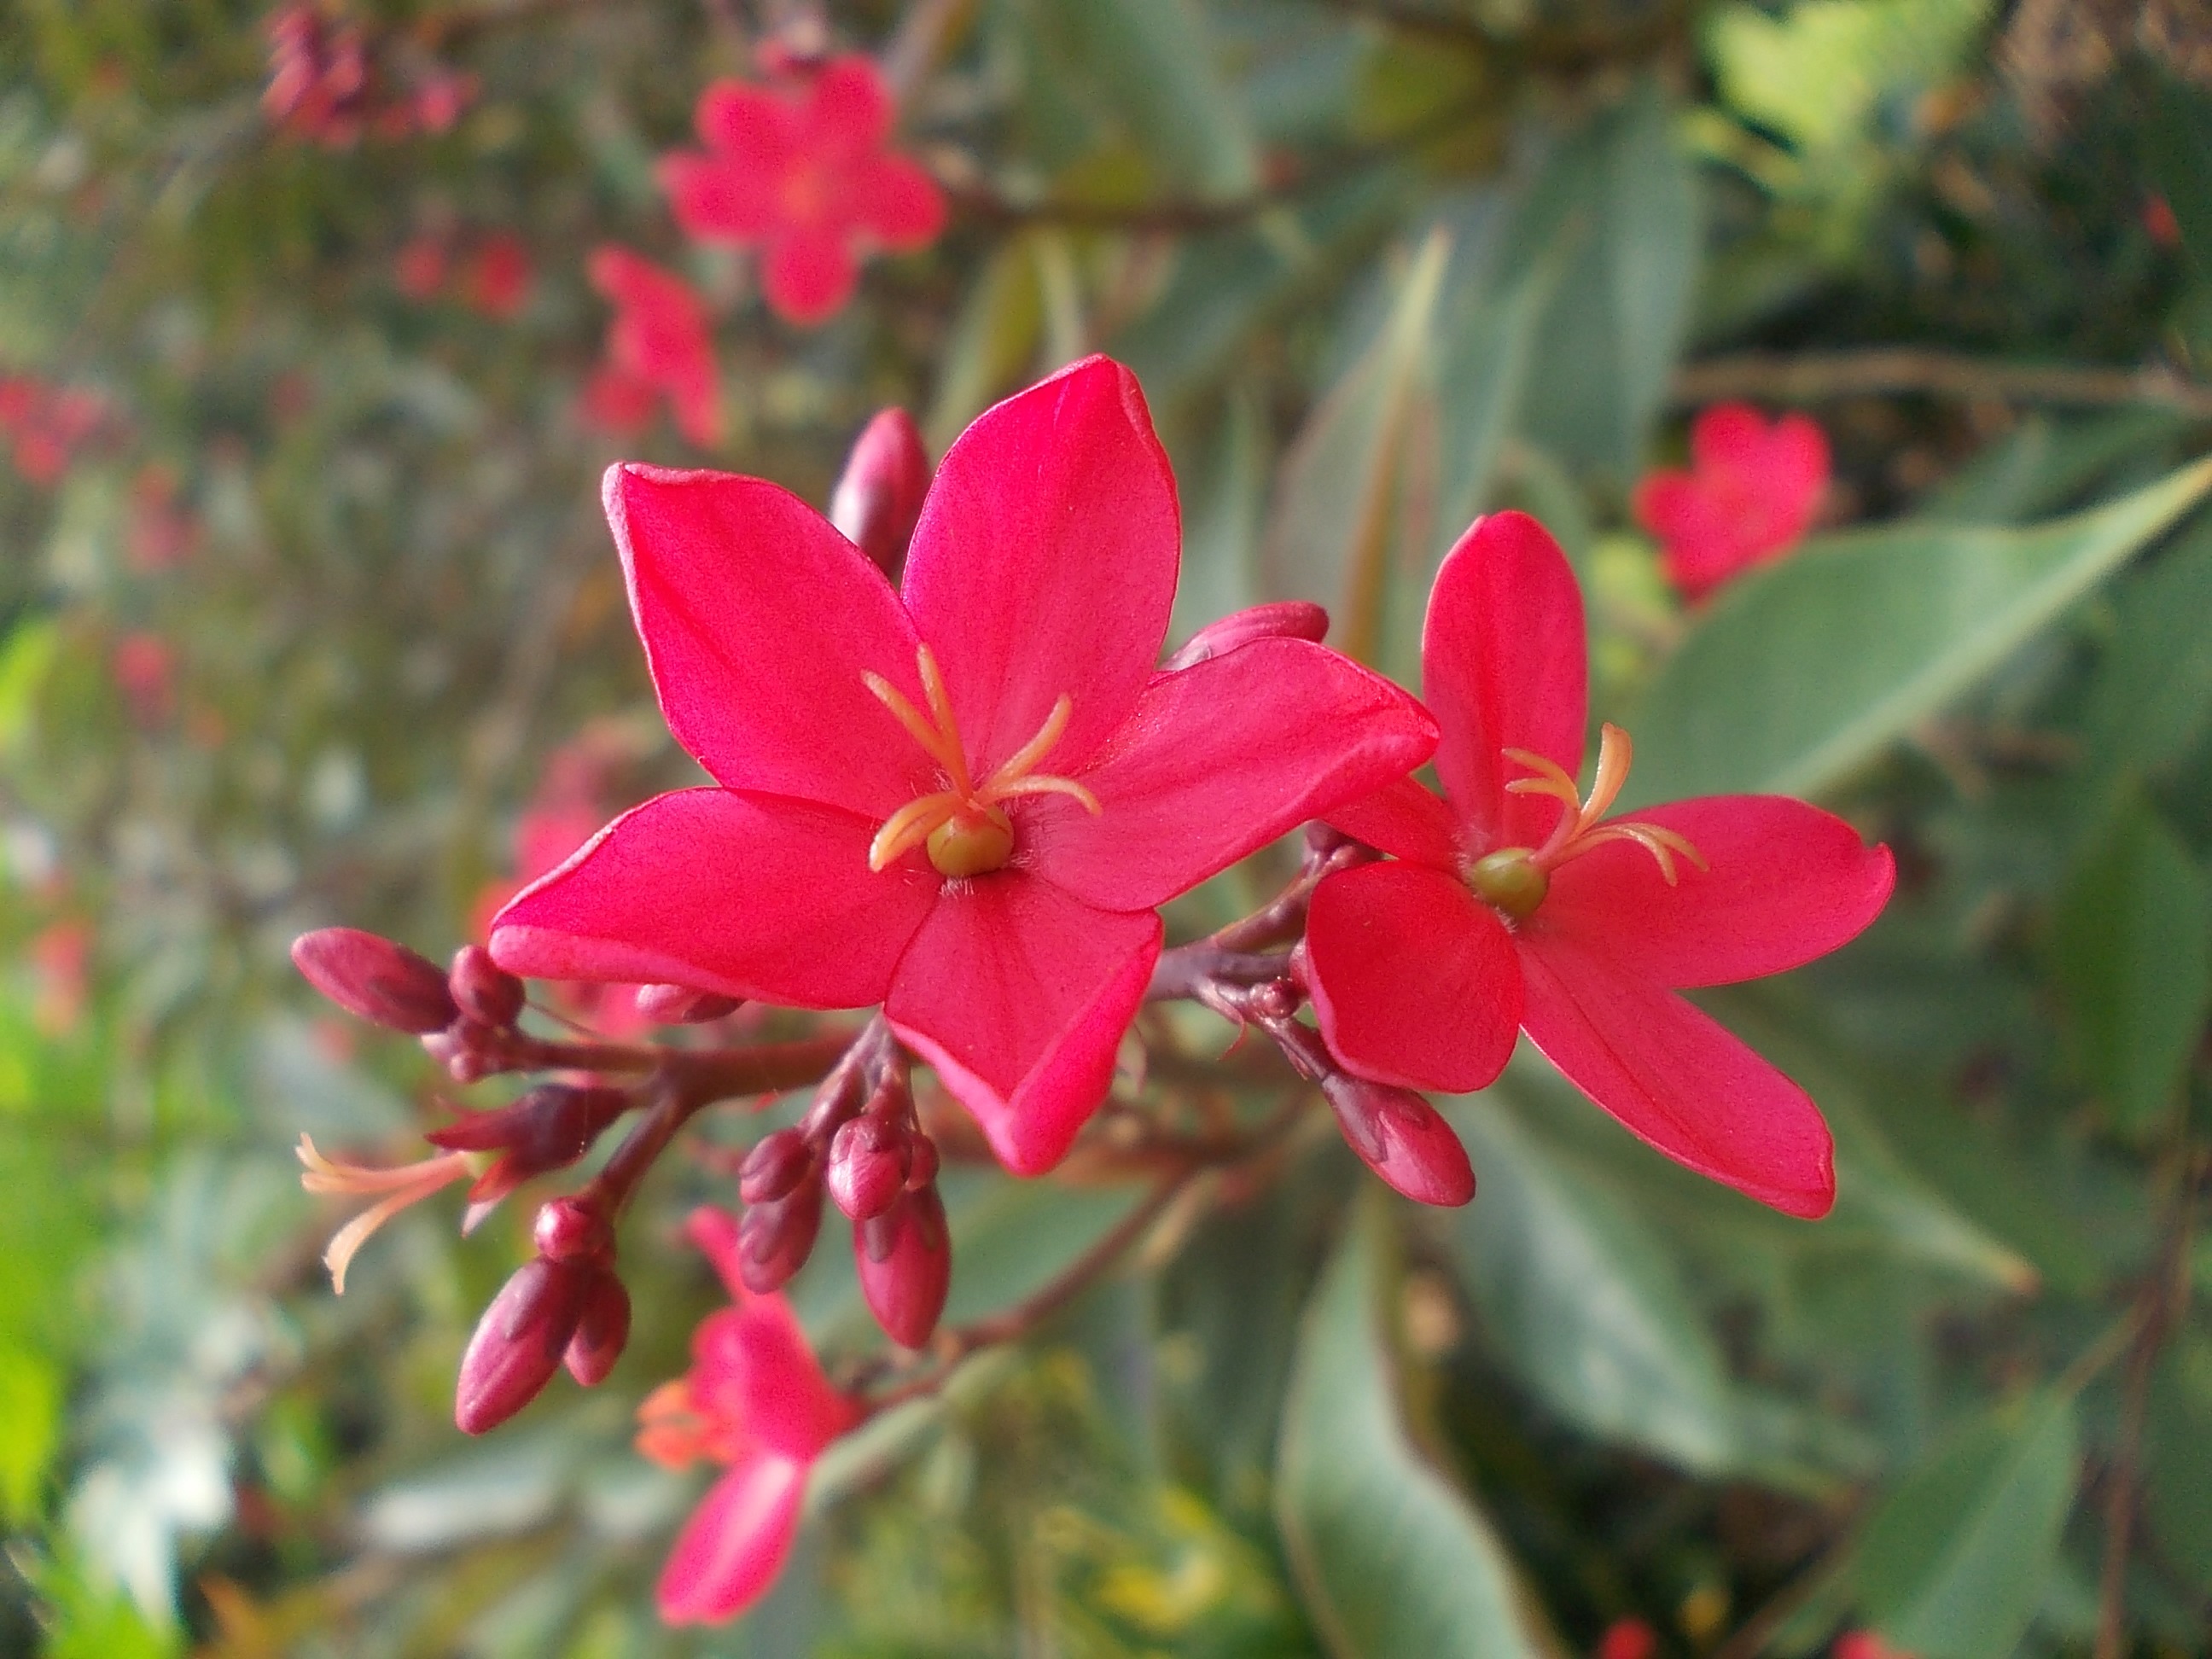
nature, blossom, plant, flower, petal, botany, flora, wildflower, flowers, shrub, sri lanka, ceylon, macro photography, flowering plant, peradeniya, land plant